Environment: real
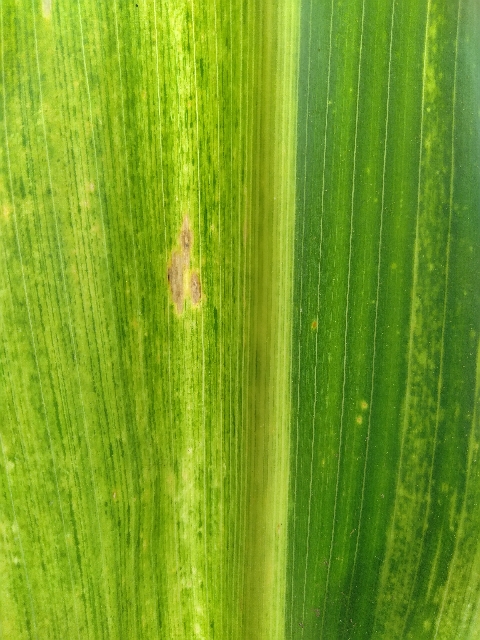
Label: lethal_necrosis